Pennsylvania Route 895

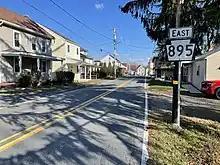
PA 895 eastbound past PA 183 in Wayne Township

PA 895 begins at an intersection with PA 443 in the borough of Pine Grove in Schuylkill County, heading east on two-lane undivided East Wood Street. The road runs through residential areas and curves southeast, crossing the Swatara Creek into Pine Grove Township. The route becomes an unnamed road and continues past a few homes, turning east and intersecting the northern terminus of PA 501 in Marstown. PA 895 runs through a mix of farm fields and woods with some homes a short distance to the north of Lower Little Swatara Creek on Rock Road, crossing into Washington Township. The road continues through rural land, passing through the community of Rock. Farther east, the route enters Wayne Township and becomes Fair Road, passing through the community of Moyers. PA 895 heads through agricultural areas, briefly turning north before making a turn back to the east. The road comes to an intersection with PA 183 a short distance to the west of the community of Summit Station.